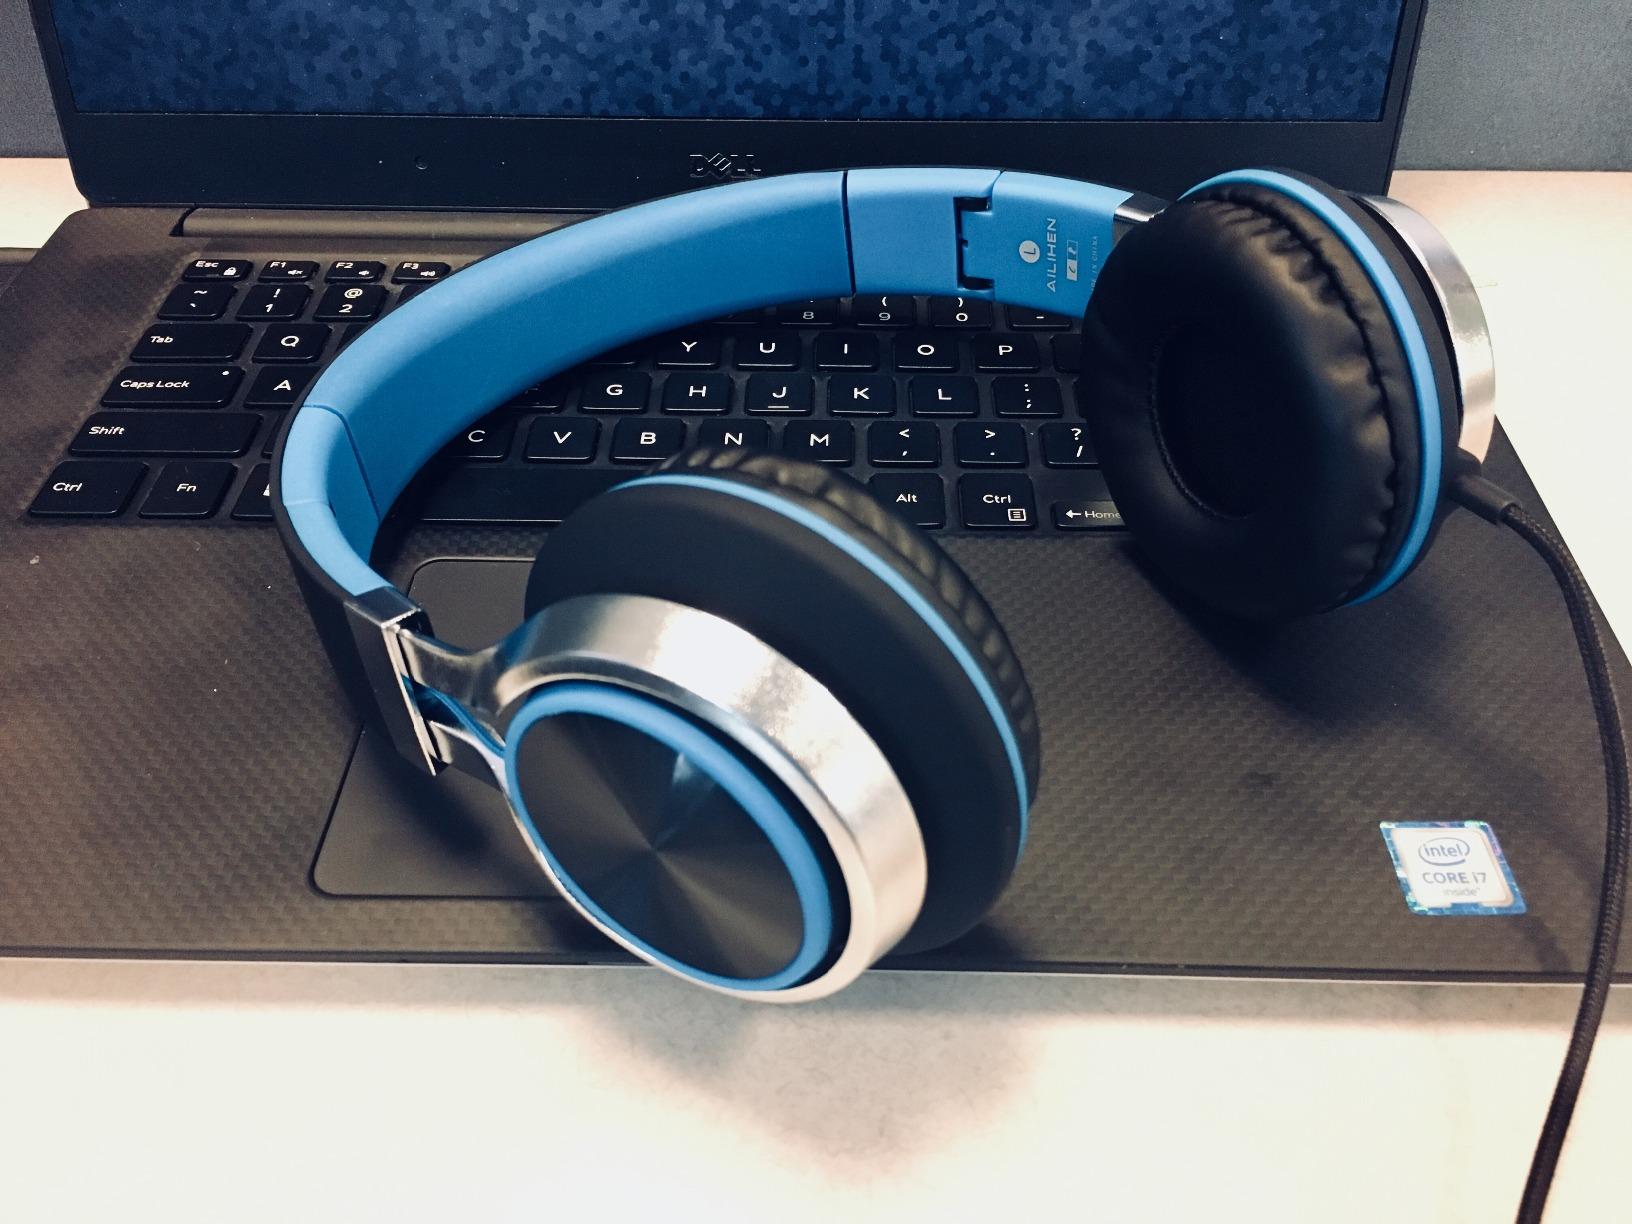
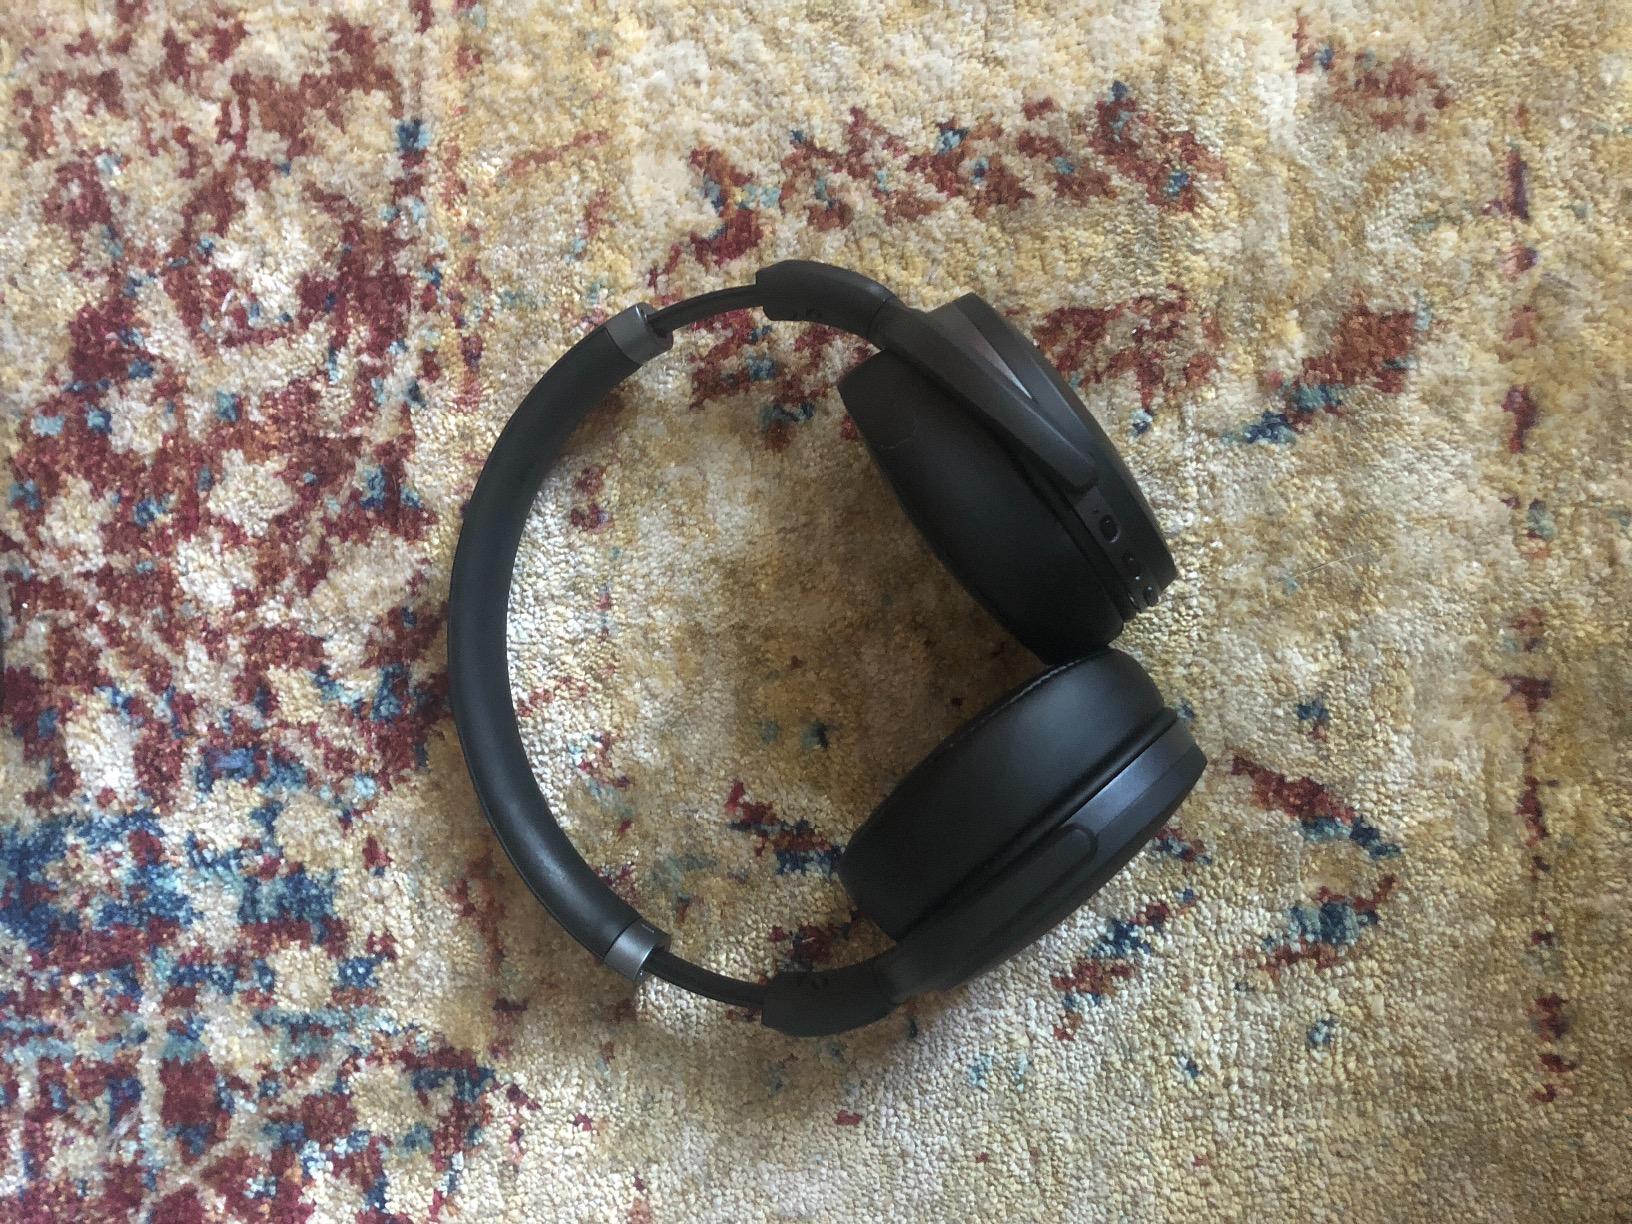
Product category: headphones
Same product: no